Wellesbourne Mountford Airfield

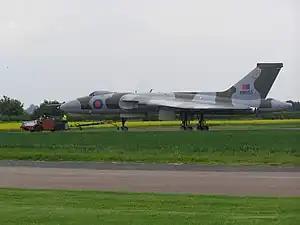
Avro Vulcan XM655 at Wellesbourne Mountford Airfield

The airfield is also home to the Wellesbourne Wartime Museum situated at the end of the car park near to the control tower which includes the Avro Vulcan XM655 which is located separately in the northwest corner of the airfield and maintained by the 655 Maintenance & Preservation Society.